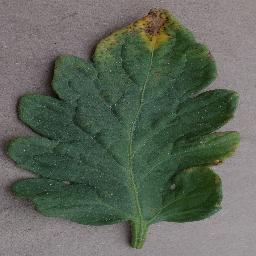
Label: Tomato___Bacterial_spot